The Living Art Museum

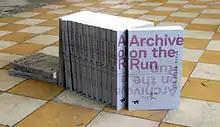
"Archive on the Run"

Archive on the Run – In 2009 Nýló initiated the Uppspretta project, which later produced the publication Archive on the Run. Uppspretta was intended to examine the museum’s operations, providing insight into shaping the future vision following the intense process of registering and evaluating the museum’s collection and possibilities, also centered on the 30th anniversary in 2008. The process included work meetings where artists, curators and individuals with ties to the museum, based locally and in the Nordic countries, discussed their thoughts and interpretations relating to Nýló. The result was a discussion in four parts hosted by the Iceland Academy of the Arts, which focused on the possibilities of museums and exhibition venues using Nýló as a focal point. "Archive on the Run" is intended to be a critical platform from which the future of Nýló is reconsidered, discussed and analyzed on different grounds, stemming from its context and history.